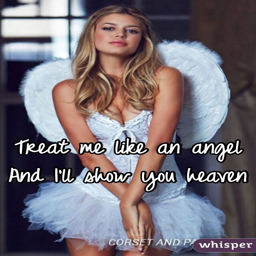
treat me like an angel and i 'll show you heaven